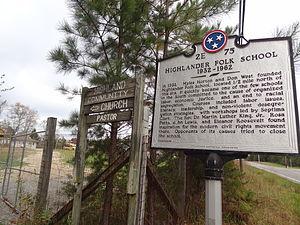
Septima Poinsette Clark est une pédagogue, universitaire et militante des droits civiques américaine. Septima Clark est connue pour ses ateliers d'alphabétisation, de citoyenneté, d'émancipation pour les Afro-Américains, avec la création en 1957 des citizenship schools / écoles de la citoyenneté. Elle devient une des figures emblématiques de la NAACP. Son travail d'alphabétisation joue un rôle déterminant pour permettre aux afro-américains de s'inscrire sur les listes électorales, ce qui lui vaut d'être reconnue comme la mère du mouvement des droits civiques.